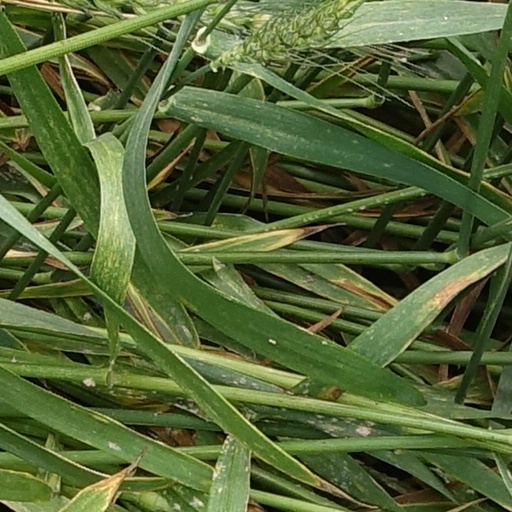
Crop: wheat